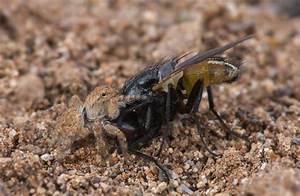
Label: ragno